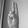
ASL letter: U